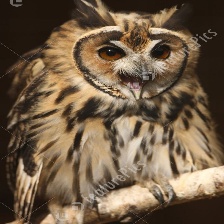
Species: STRIPED OWL
Scientific name: ASIO CLAMATOR
ImageNet parent category: great_grey_owl